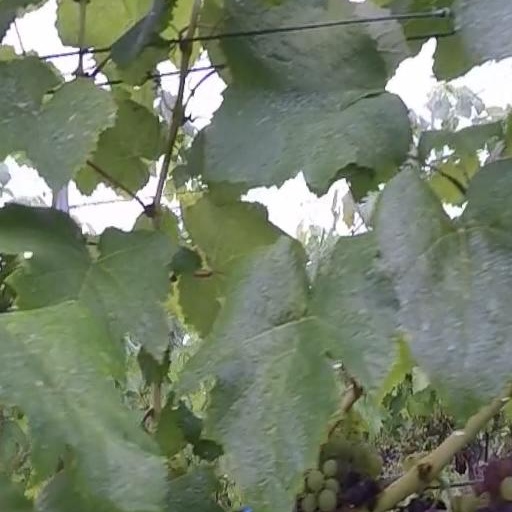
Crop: grape